Frank Jefferson

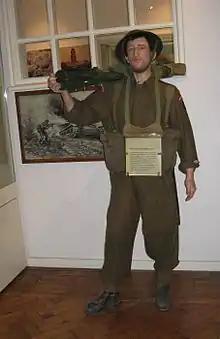
Depiction of Jefferson and the PIAT at the Fusilier Museum

On 16 May 1944, during an attack on the Gustav Line, Monte Cassino, Italy, the leading company of Fusilier Jefferson's battalion had to dig in without protection. The enemy counter-attacked opening fire at short range, and Fusilier Jefferson on his own initiative seized a PIAT and, running forward under a hail of bullets, fired on the leading tank. It burst into flames and its crew were killed. The fusilier then reloaded and went towards the second tank which withdrew before he could get within range. By this time, British tanks had arrived and the enemy counter-attack was smashed.